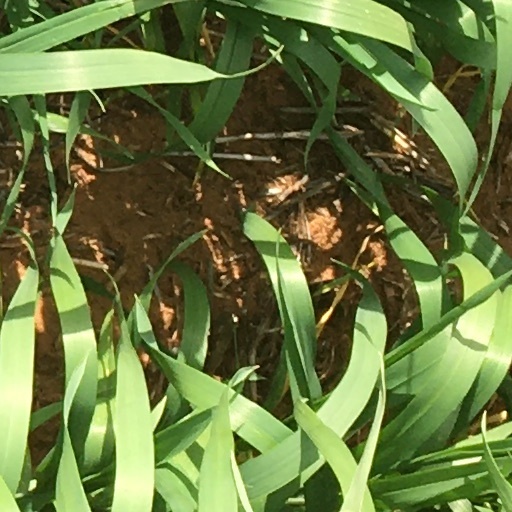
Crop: wheat